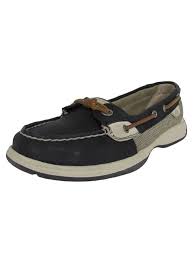
Label: Boat